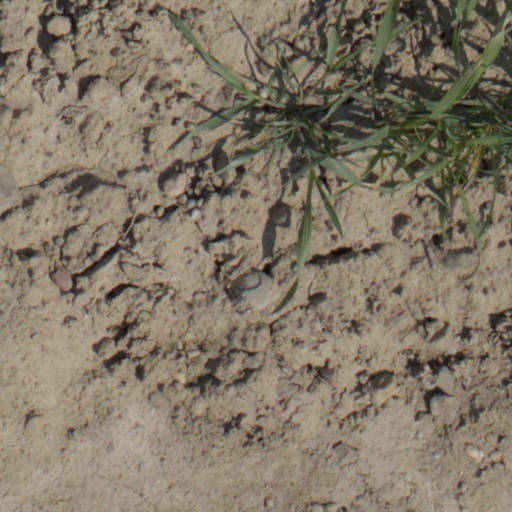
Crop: wheat